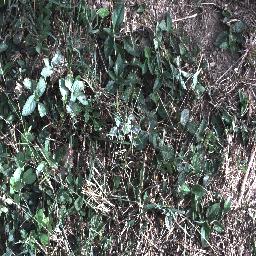
Label: snake_weed